Peacock flounder

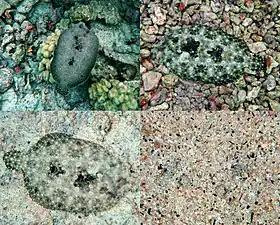
Four frames of the same fish taken a few minutes apart showing the ability of flounders to change colors to match the surroundings

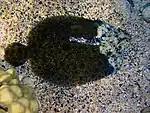
If one of the eyes is damaged or covered by sand, flounders have difficulties in matching their colors to the surroundings

Like all flounders, peacock flounders are masters of camouflage. They use cryptic coloration to avoid being detected by both prey and predators. Whenever possible rather than swim they crawl on their fins along the bottom while constantly changing colors and patterns. In a study, peacock flounders demonstrated the ability to change colors in just eight seconds. They were even able to match the pattern of a checkerboard they were placed on. The changing of the colors is an extremely complex and not well understood process. It involves the flounder's vision and hormones. The flounders match the colors of the surface by releasing different pigments to the surface of the skin cells while leaving some of the cells white by sequestering those pigments. If one of the flounder's eyes is damaged or covered by sand, the flounders have difficulties in matching their colors to their surroundings. When hunting or hiding from predators, the flounders bury themselves in the sand, leaving only the eyes protruding.